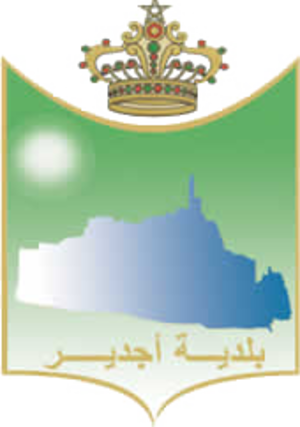
Ajdir
Ajdir eller Axdir er en by i Rifbjergene i det nordlige Marokko i provinsen Al Hoceïma, i regionen Tanger-Tetouan-Al Hoceima. omkring 7 km fra byen Al Hoceïma. Den er tæt bebygget og ligger i pendlerafstand til Al Hoceïma. Dette har givet en dynamisk vækst og til en del moderne arkitektur.